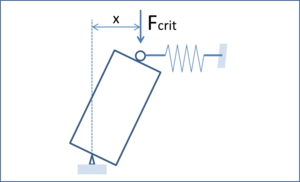
Fig. 3
Les instabilités géométriques se produisent dans le domaine de la statique des constructions soumises à des charges lentement croissantes.